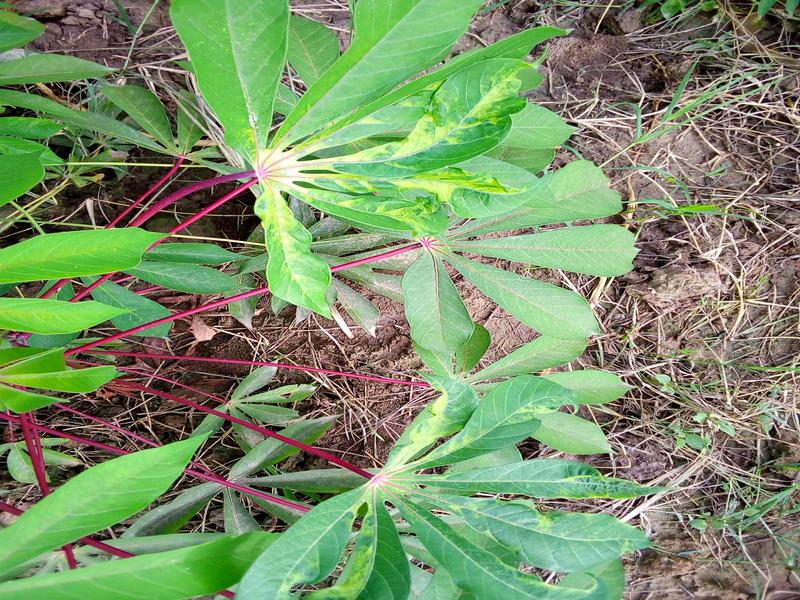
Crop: cassava
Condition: mosaic_disease